Australian Inland Mission

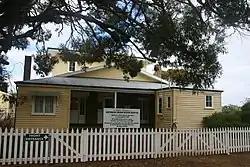
Australian Inland Mission Hospital Museum at Lake Grace, Western Australia

The Australian Presbyterian Mission was founded by the Presbyterian Church of Australia to reach those "beyond the farthest fence" with God's word. It is better known as the Australian Inland Mission (AIM). John Flynn was the first superintendent possessing a vision and dedication to see that "hospital and nursing facilities are provided within a hundred miles of every spot in Australia where women and children reside".